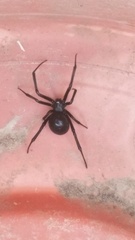
Species: Lactrodectus_hesperus